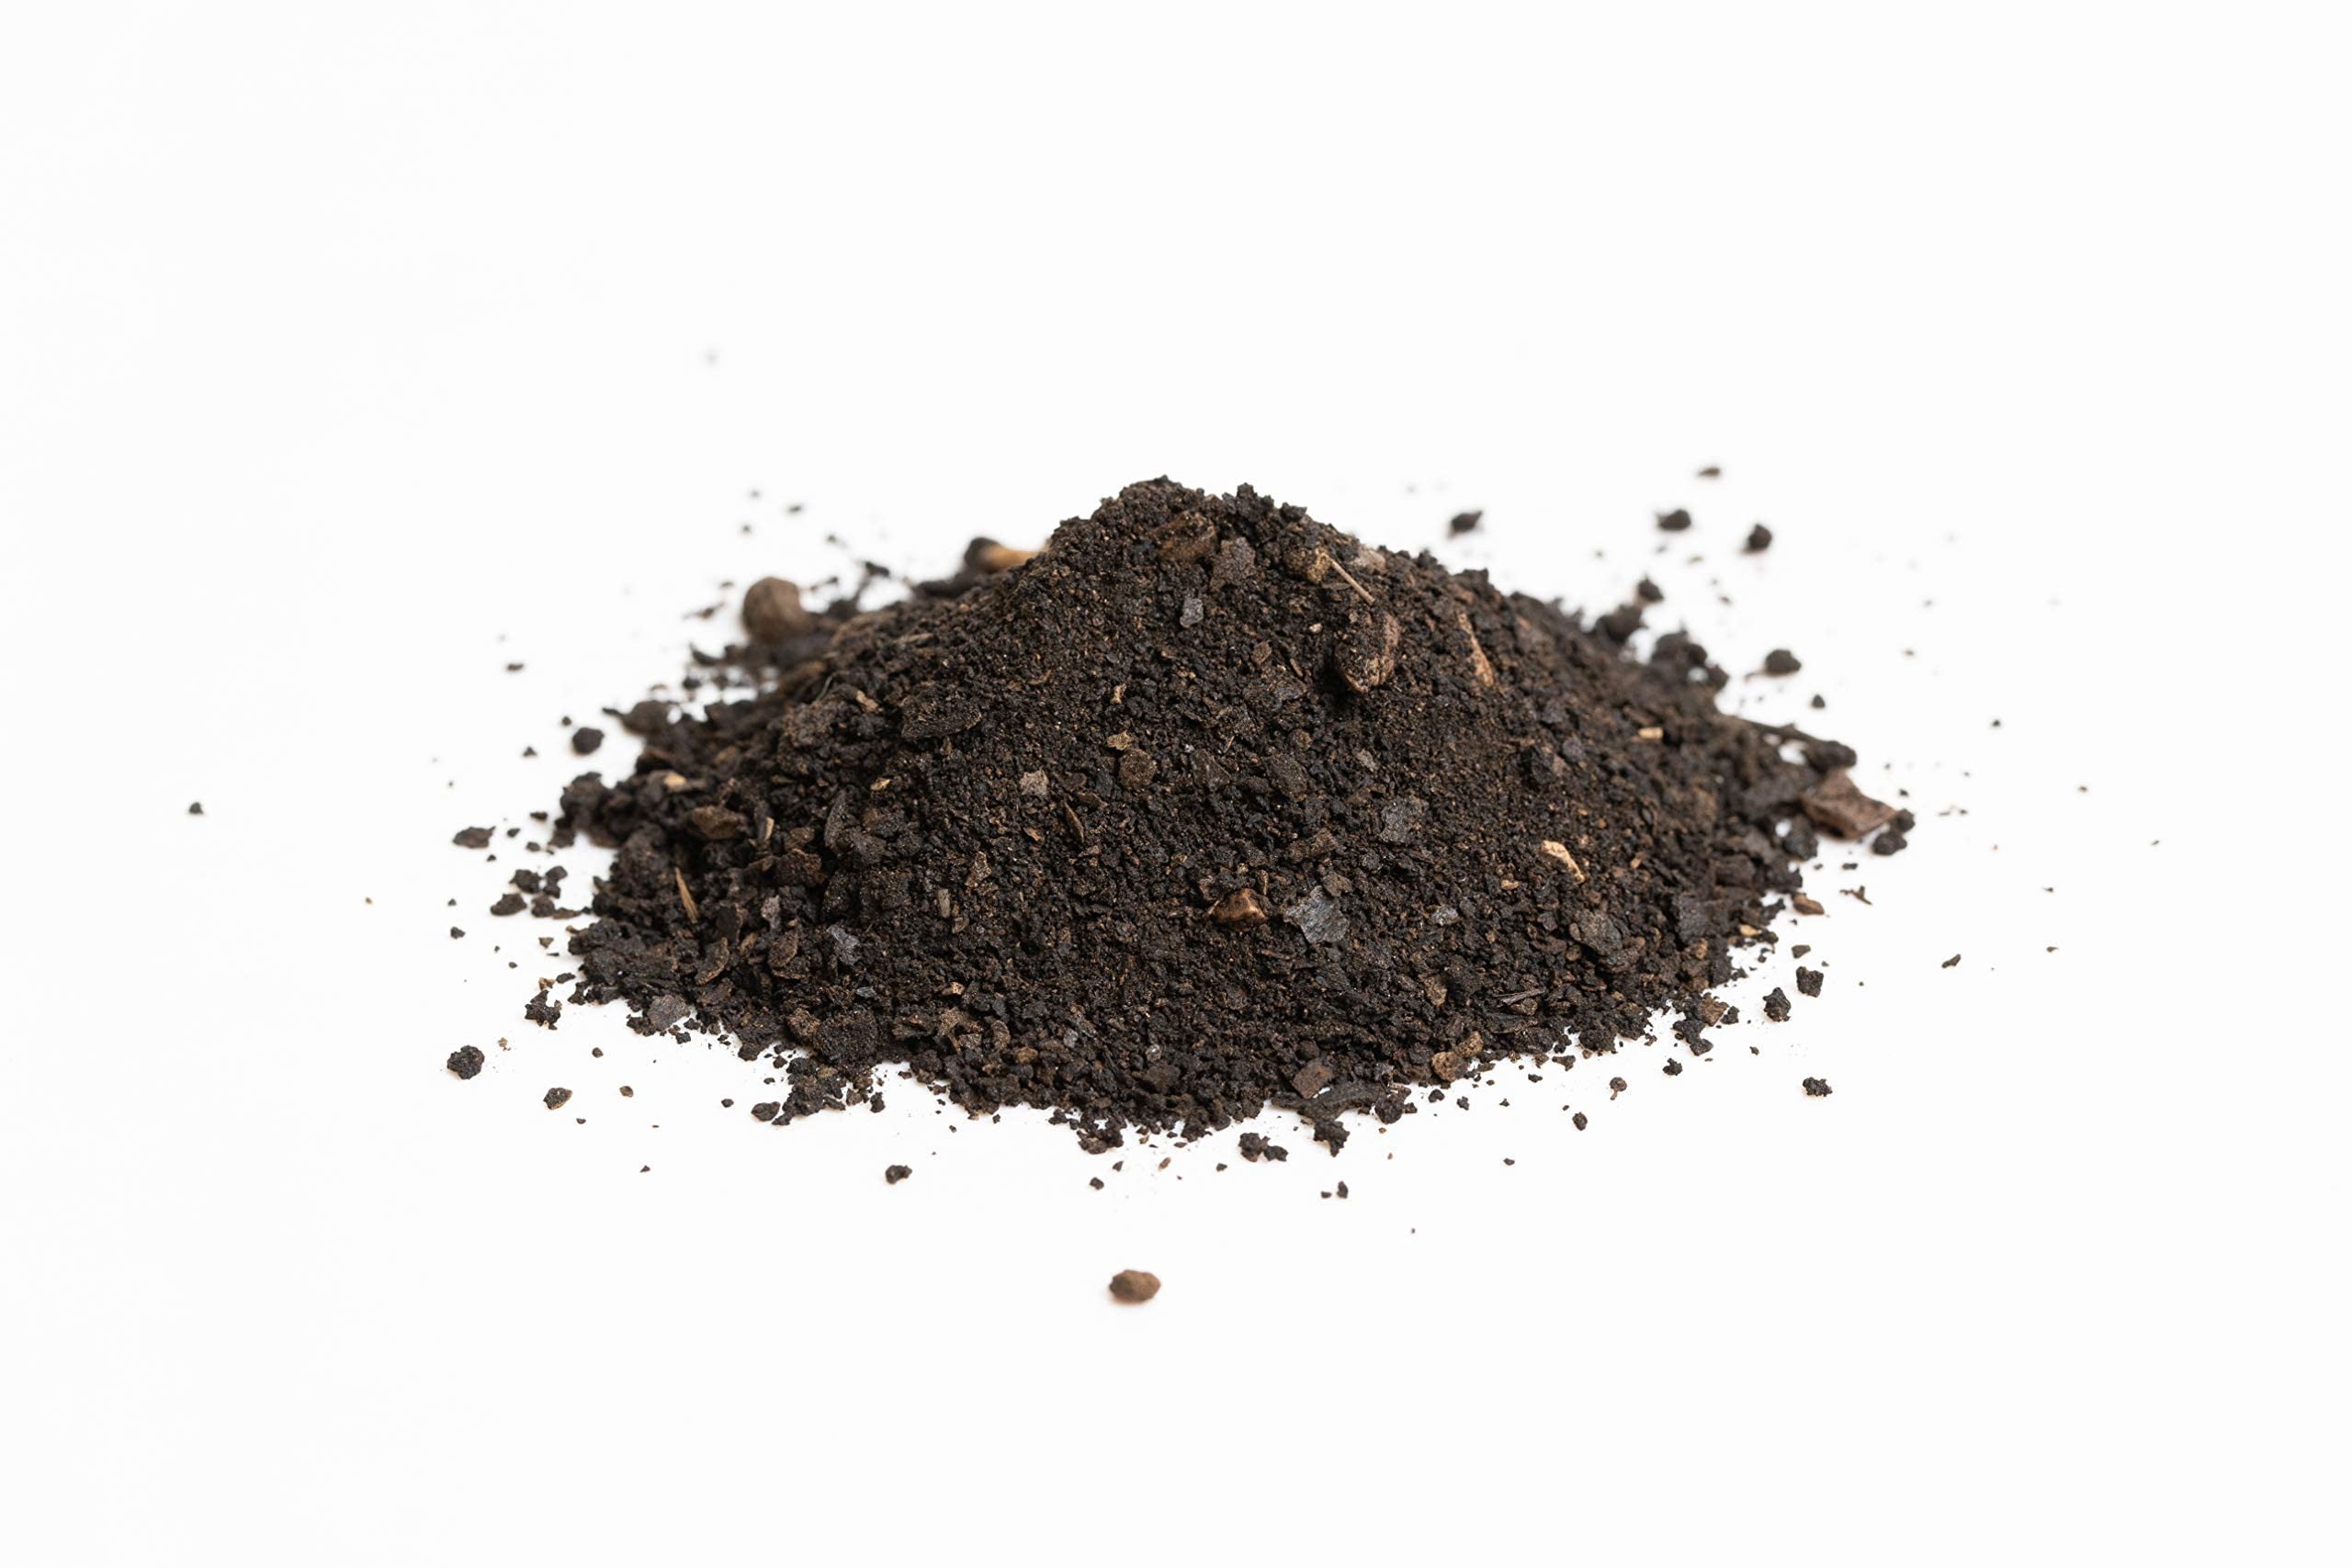
Item Name: Best Botanicals Black Walnut Hull Cut 16 oz.
Bullet Point 1: Crafted from Nature | Our black walnut hull is carefully harvested with the purest intentions of herbalism
Bullet Point 2: Promotes a Strong Immune Response | Rich in compounds that combat harmful effects caused by oxidative stress and promote a balanced response in the body.
Bullet Point 3: Easy to Add | Add to pastes, slurries, compresses, baths and washes or infuse as an herbal extract
Bullet Point 4: Naturally Darken Hair | Black walnut hulls are used to naturally darken hair by adding to scrubs and powders for color
Bullet Point 5: Non-GMO | Harvested carefully, this black walnut hull is free of GMOs, which can be dangerous to your well-being and skin
Product Description: Give your body a boost of nutrients with our carefully harvested black walnut hulls. Crafted from nature, and easy to add to pastes, slurries, baths, and more! Use it to make an herbal extract infusion, or use it to naturally darken your hair! Specializing in Organic and Wildcrafted herbs, we pride ourselves on getting you the freshest plant products that are responsibly curated with both your wellness and preservation of the earth in mind. As the demand for cut organic products has risen, we are leading the way in gathering natural herbs needed for nutrition and well-being. Herbal remedies can be harvested in many ways from Commercial to Organic and Wildcrafted. Have confidence knowing that Best Botanicals, a family-owned business, is committed to sourcing the highest quality ingredients so you always know what you are adding to your body and life.
Value: 16.0
Unit: Ounce

Price: 25